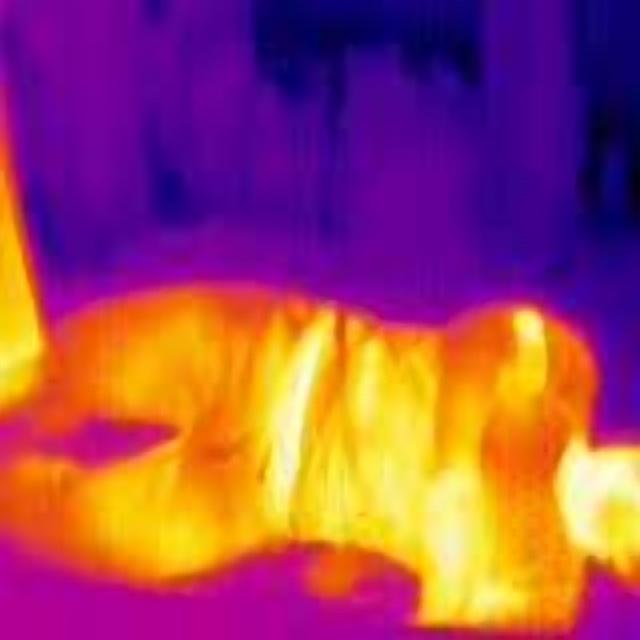
Detected objects:
label: person